Hudson Riverfront 9/11 Memorial

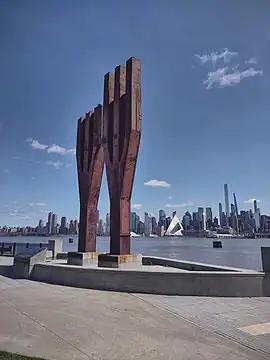

The Hudson Riverfront 9/11 Memorial, also known as the Weehawken 9/11 Memorial, is a memorial in Weehawken, New Jersey. It commemorates the '9/11 boat lift', the emergency rescue response, and those who perished (including five Weehawken residents) in the aftermath the September 11 attacks of the World Trade Center in 2001. It is located on the Hudson River Waterfront Walkway at the site of triage which had been set up on the left bank of Hudson River and was dedicated ten years after the events of that day.